French denier

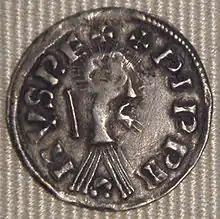
Denier of Pepin I of Aquitaine 817–838.

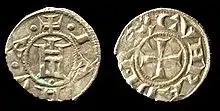
Denier of the Republic of Genoa (1139–1339).

The denier (d.) or penny was a medieval coin which takes its name from the Frankish coin first issued in the late seventh century; in English it is sometimes referred to as a silver penny. Its appearance represents the end of gold coinage, which, at the start of Frankish rule, had either been Roman (Byzantine) or "pseudo-imperial" (minted by the Franks in imitation of Byzantine coinage). Silver would be the basis for Frankish coinage from then on. The "denier" was minted in France, Cyprus and parts of the Italian peninsula for the whole of the Middle Ages, in states such as the patriarchate of Aquileia, the Kingdom of Sicily, the Republic of Genoa, the Republic of Siena, Kingdom of Cyprus, and the crusader state Kingdom of Jerusalem, among others.